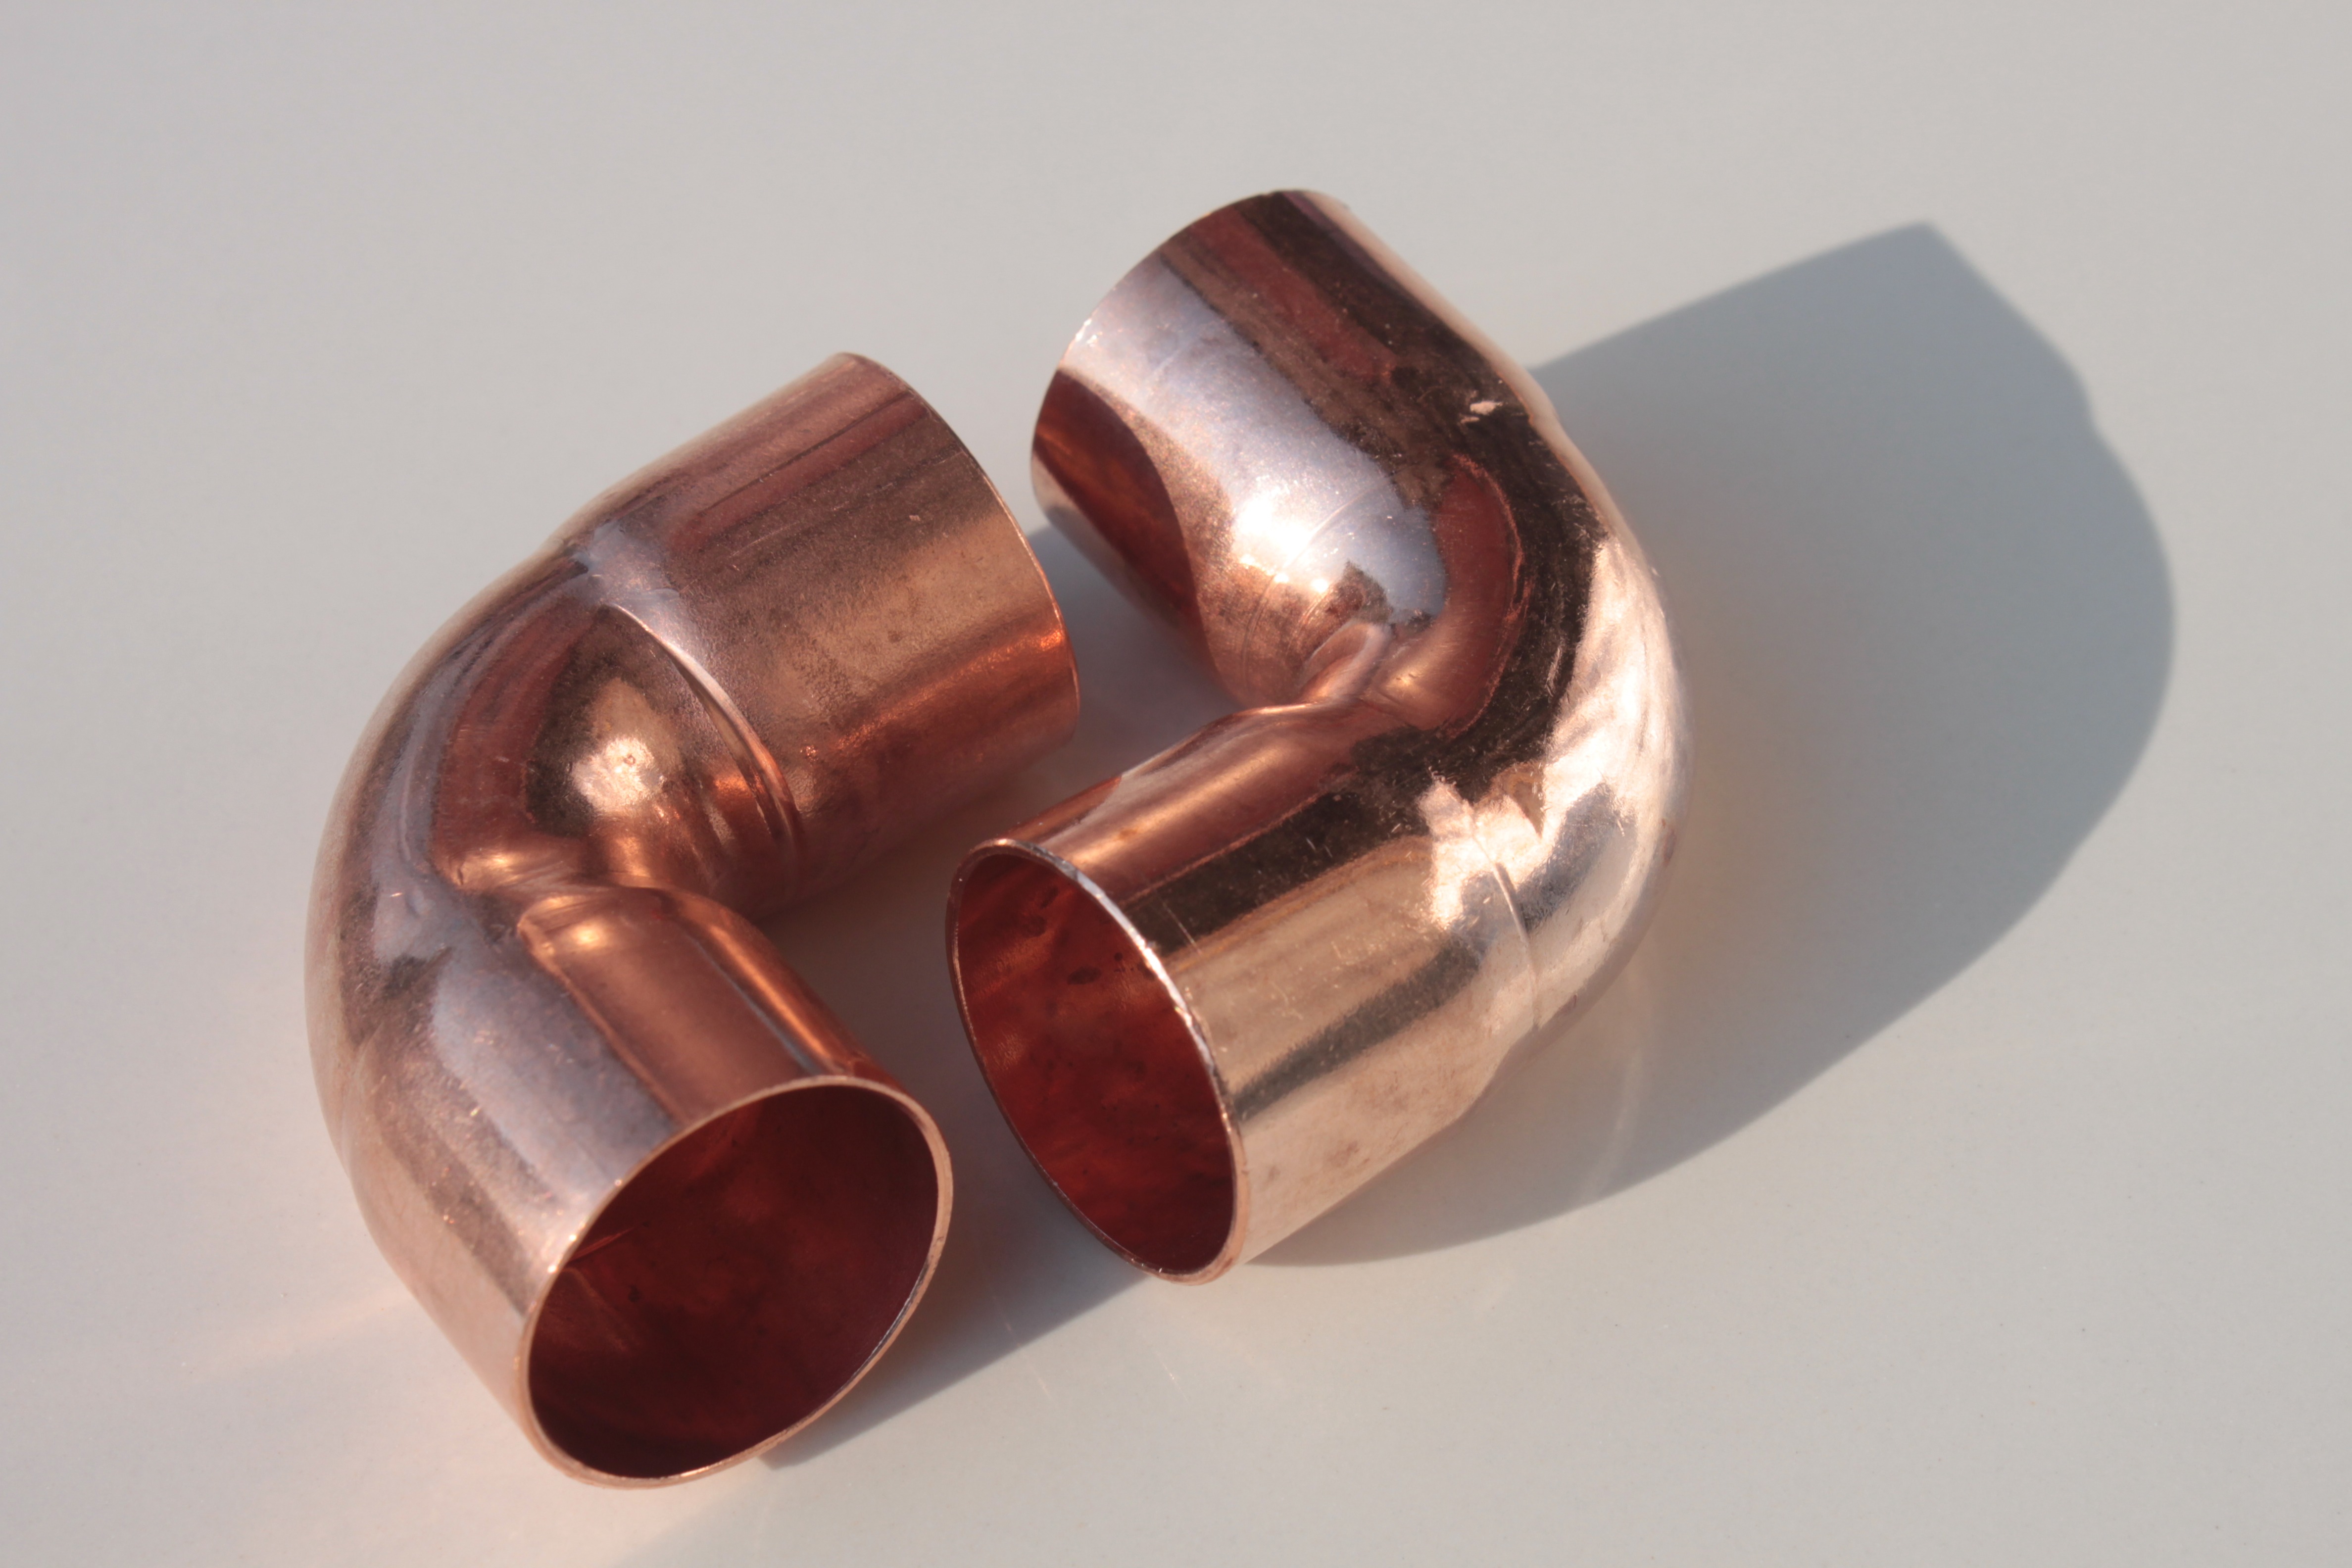
red, shine, metal, material, objects, pipes, brass, copper, tools, elbow, fittings